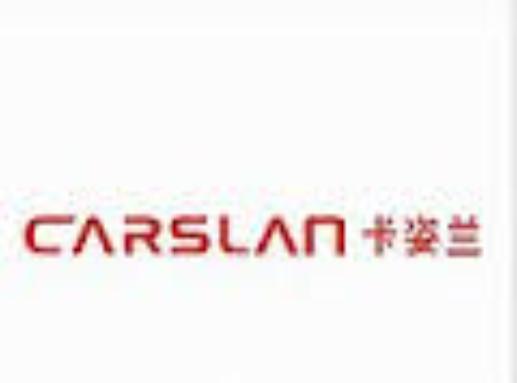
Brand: Carslan
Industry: Necessities